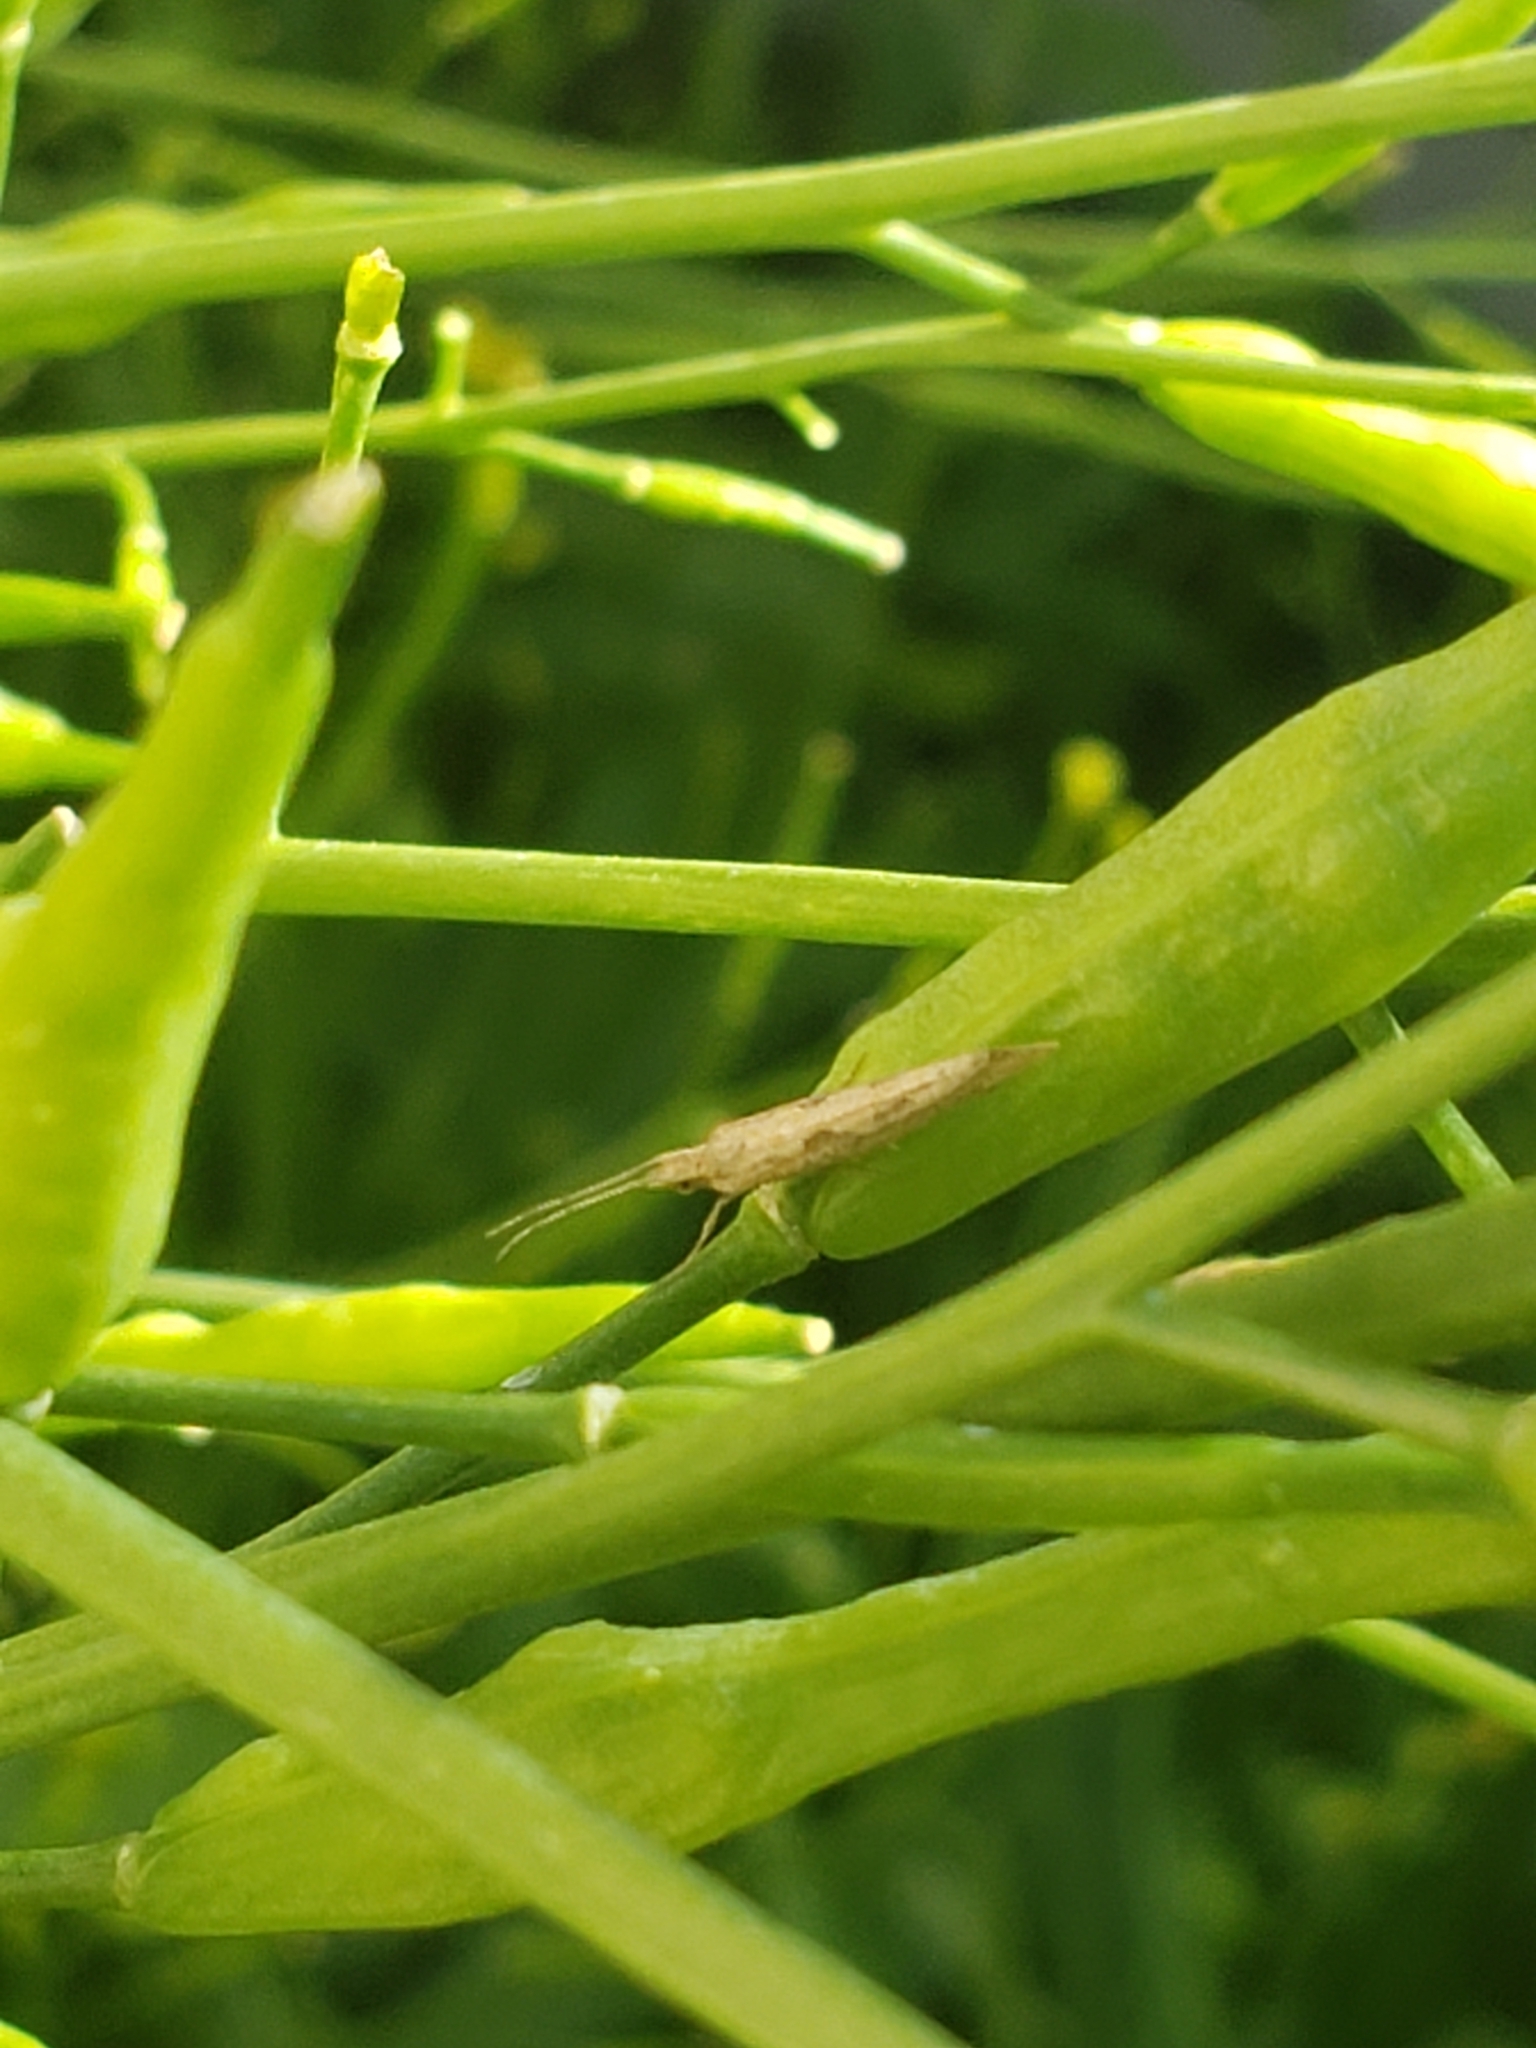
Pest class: diamondback_moth